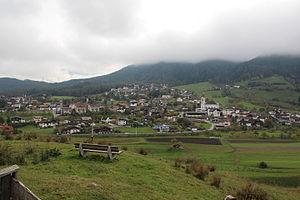
Roppen est une commune autrichienne du district d'Imst dans le Tyrol.